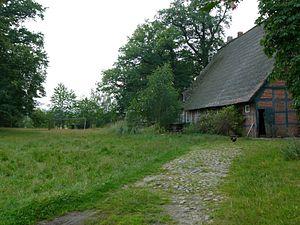
Cour de ferme à Willenscharen